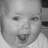
Emotion: happy